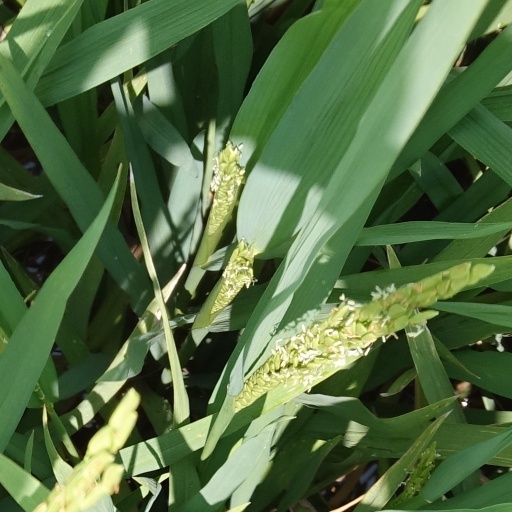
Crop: rice